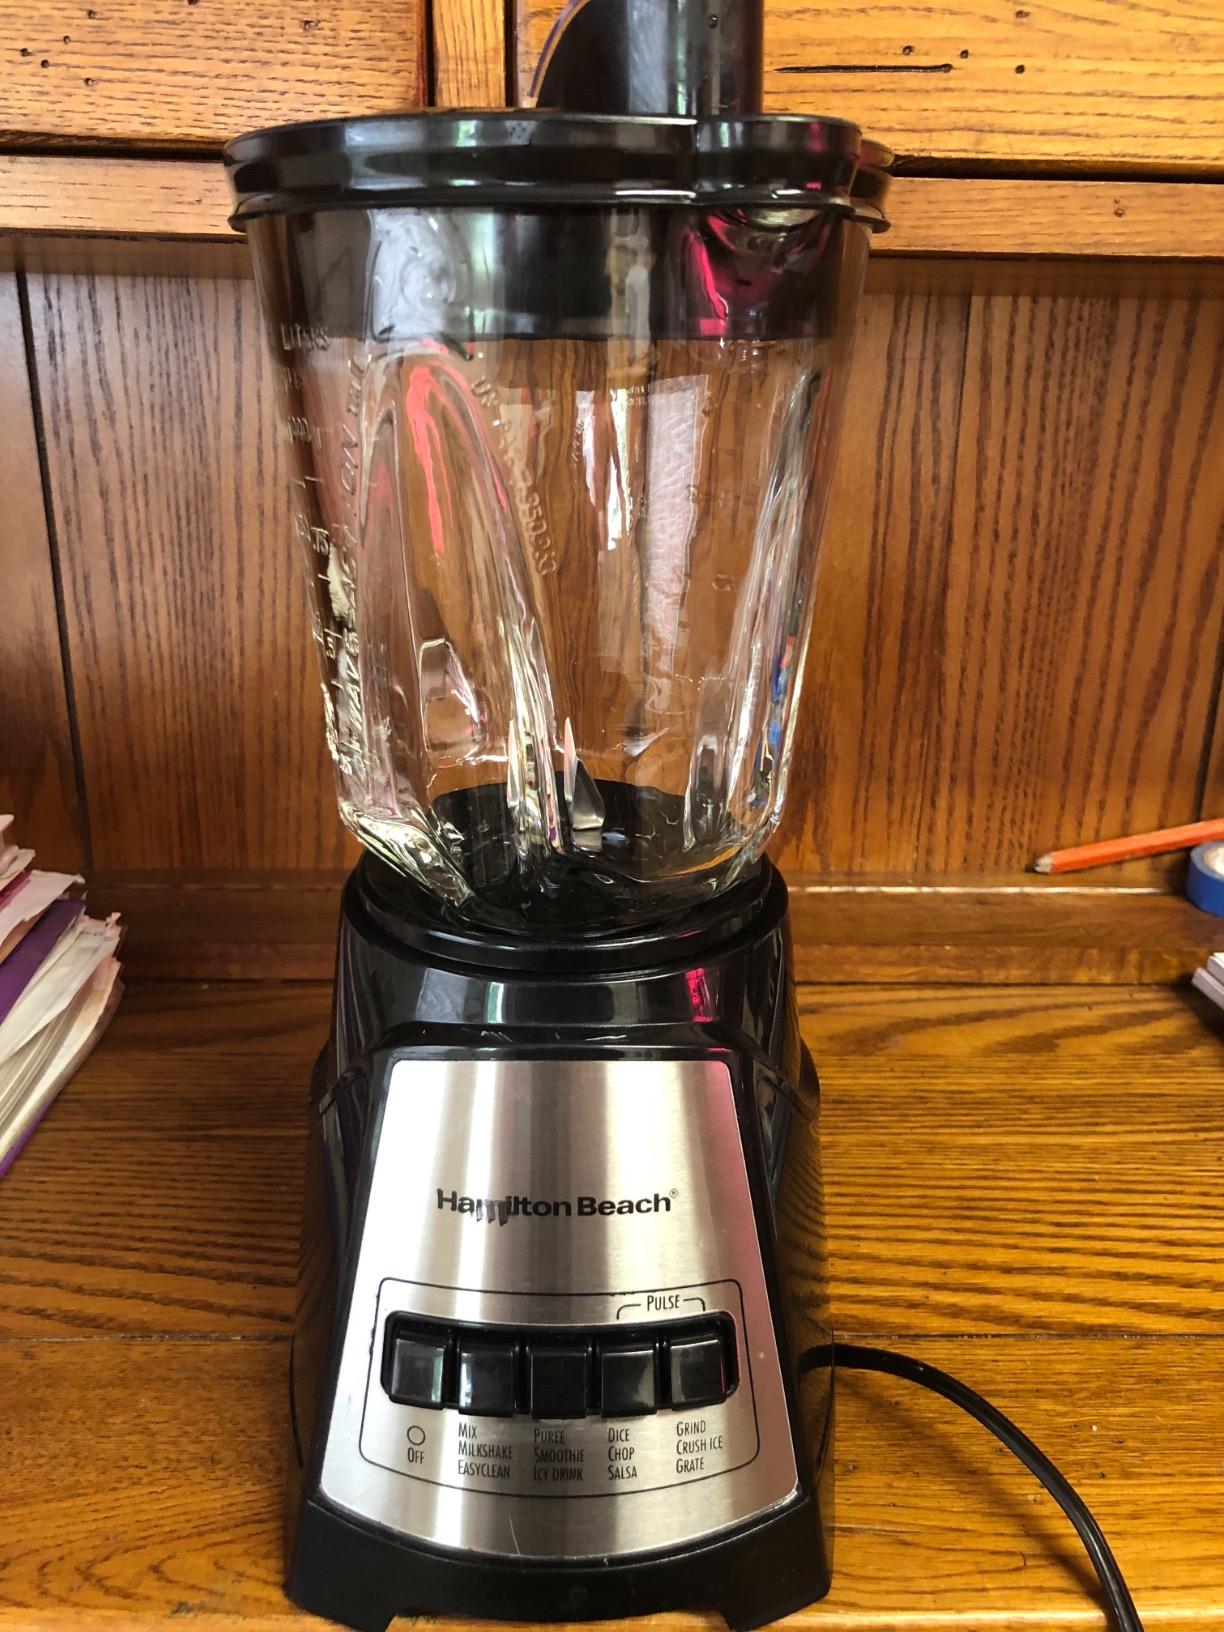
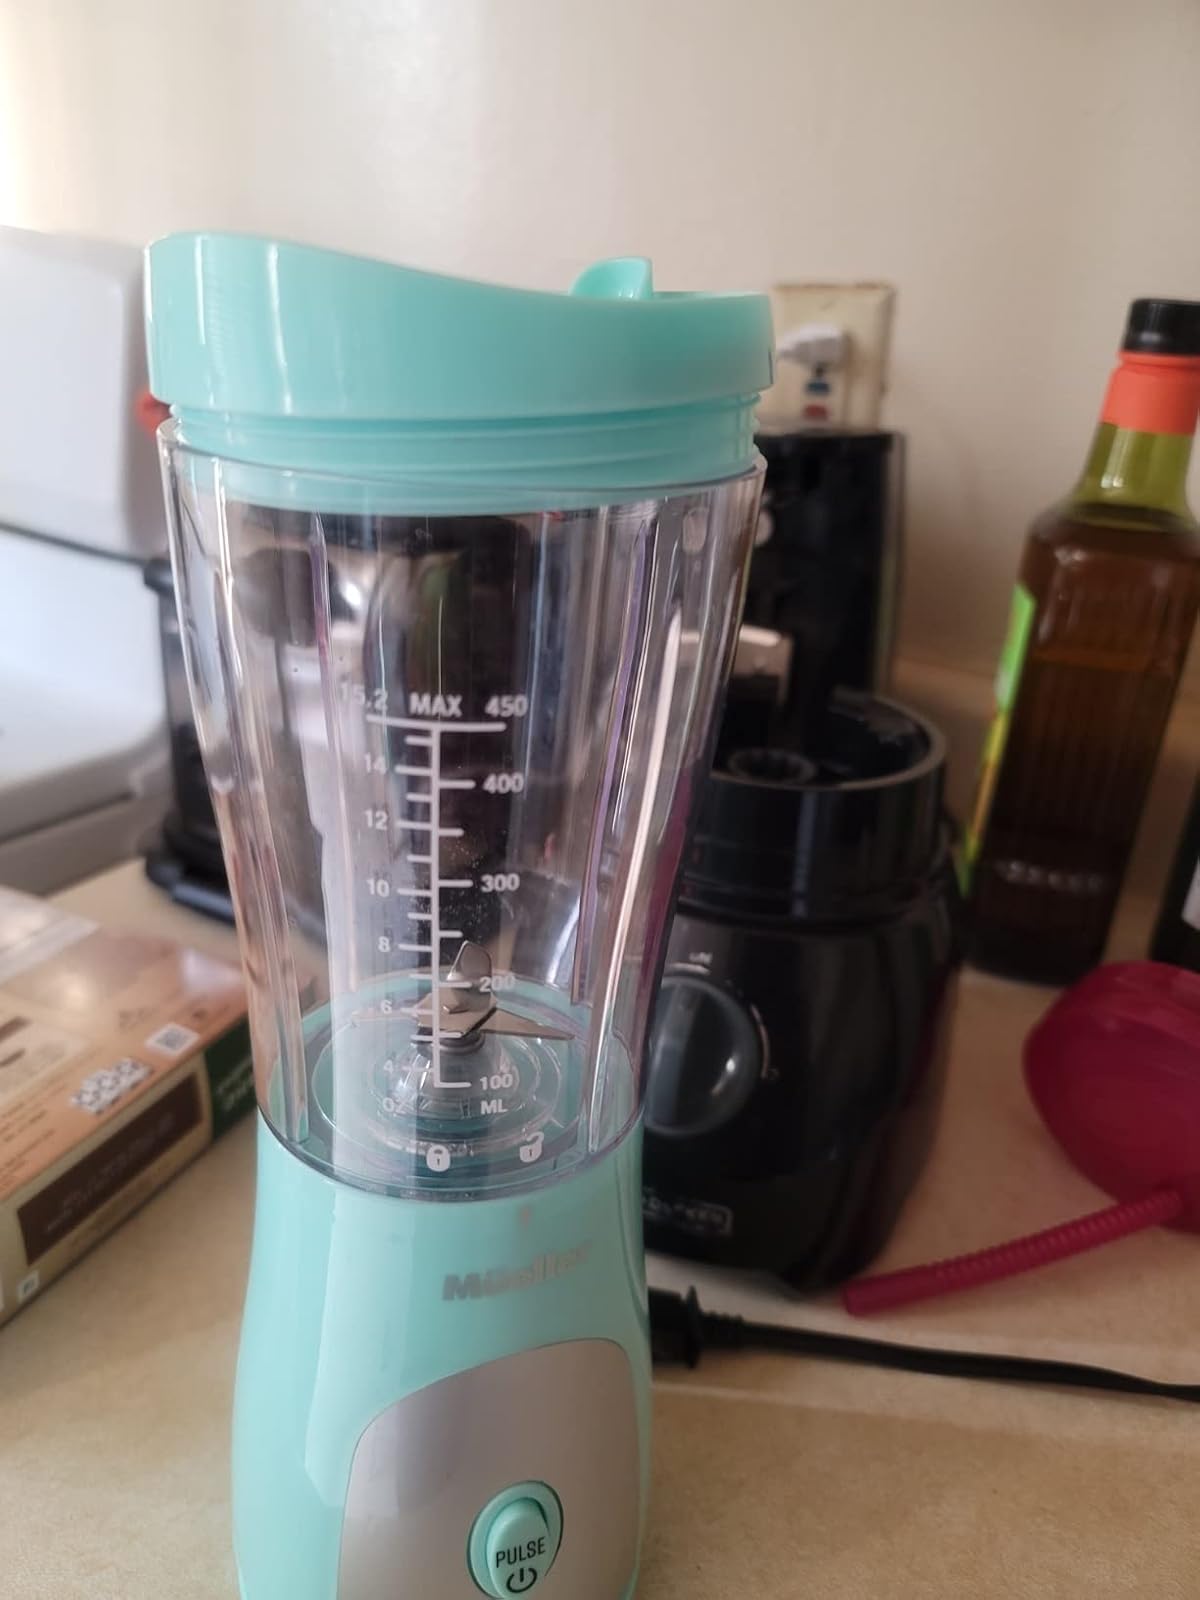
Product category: items_blender
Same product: no